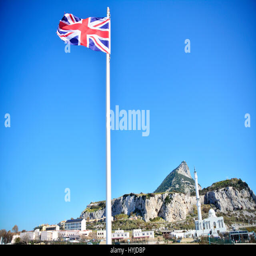
the flag flying at the southern most point